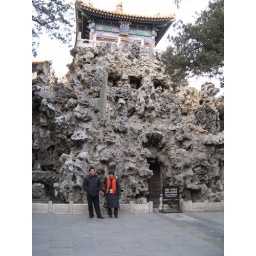
Artificial mountain in Emperor's private area. Tea house sits at the top. Stairs can be seen behind the sign.